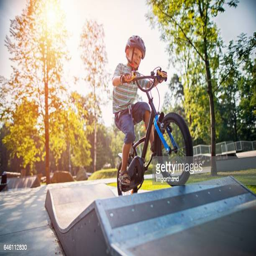
little boy riding a bicycle on ramp